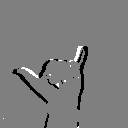
ASL letter: y